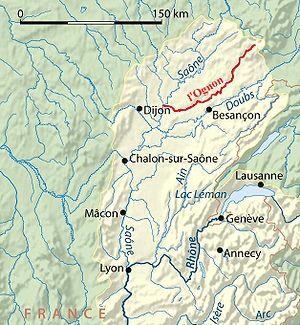
surligné du cours de la rivière Ognon (affluent de la Saône) - France